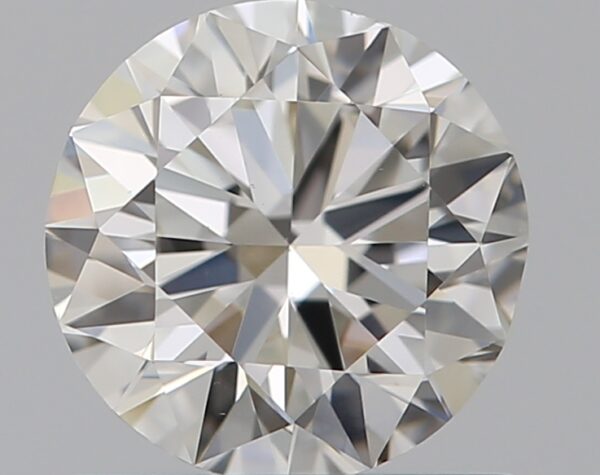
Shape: round
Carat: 0.8
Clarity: VS1
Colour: H
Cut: VG
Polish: EX
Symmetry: GD
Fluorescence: N
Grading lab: GIA
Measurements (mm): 5.8 x 5.89 x 3.65